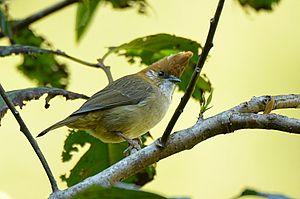
La Yuhina à nuque blanche est une espèce de passereaux appartenant à la famille des Zosteropidae.